Jesse Spencer

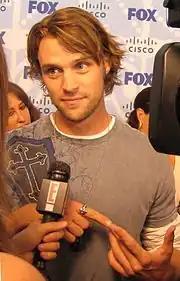
Spencer in 2008

Spencer starred as Billy Kennedy in the Australian soap opera "Neighbours" from 1994 to 2000. He later reprised his role in 2005, in an episode celebrating the show's 20th anniversary. His character was the son of long-term iconic Ramsay Street residents Dr. Karl Kennedy and Susan Kennedy.